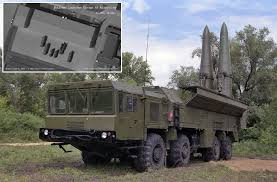
Label: Air Defense